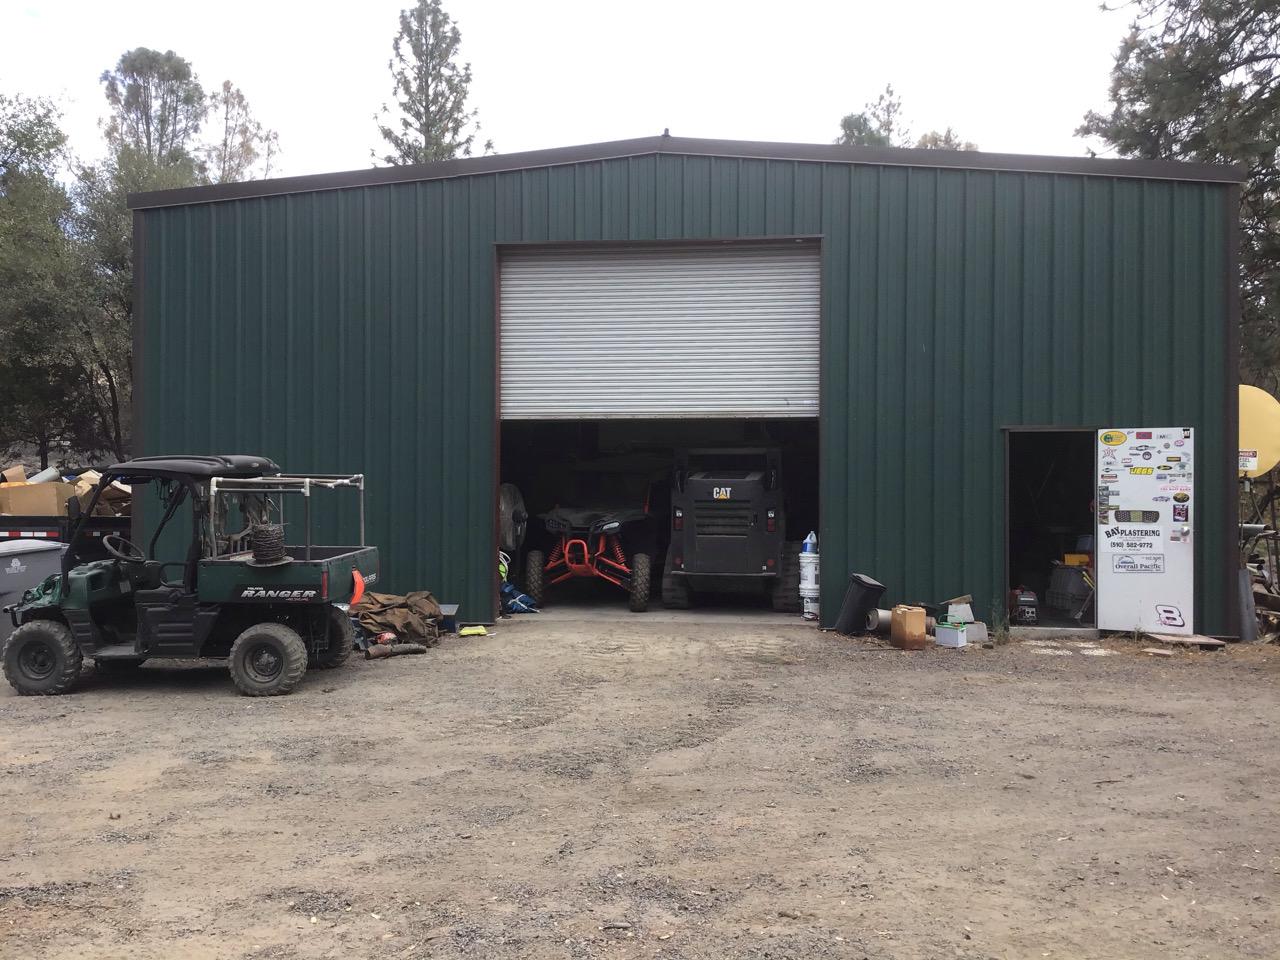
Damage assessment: no_damage